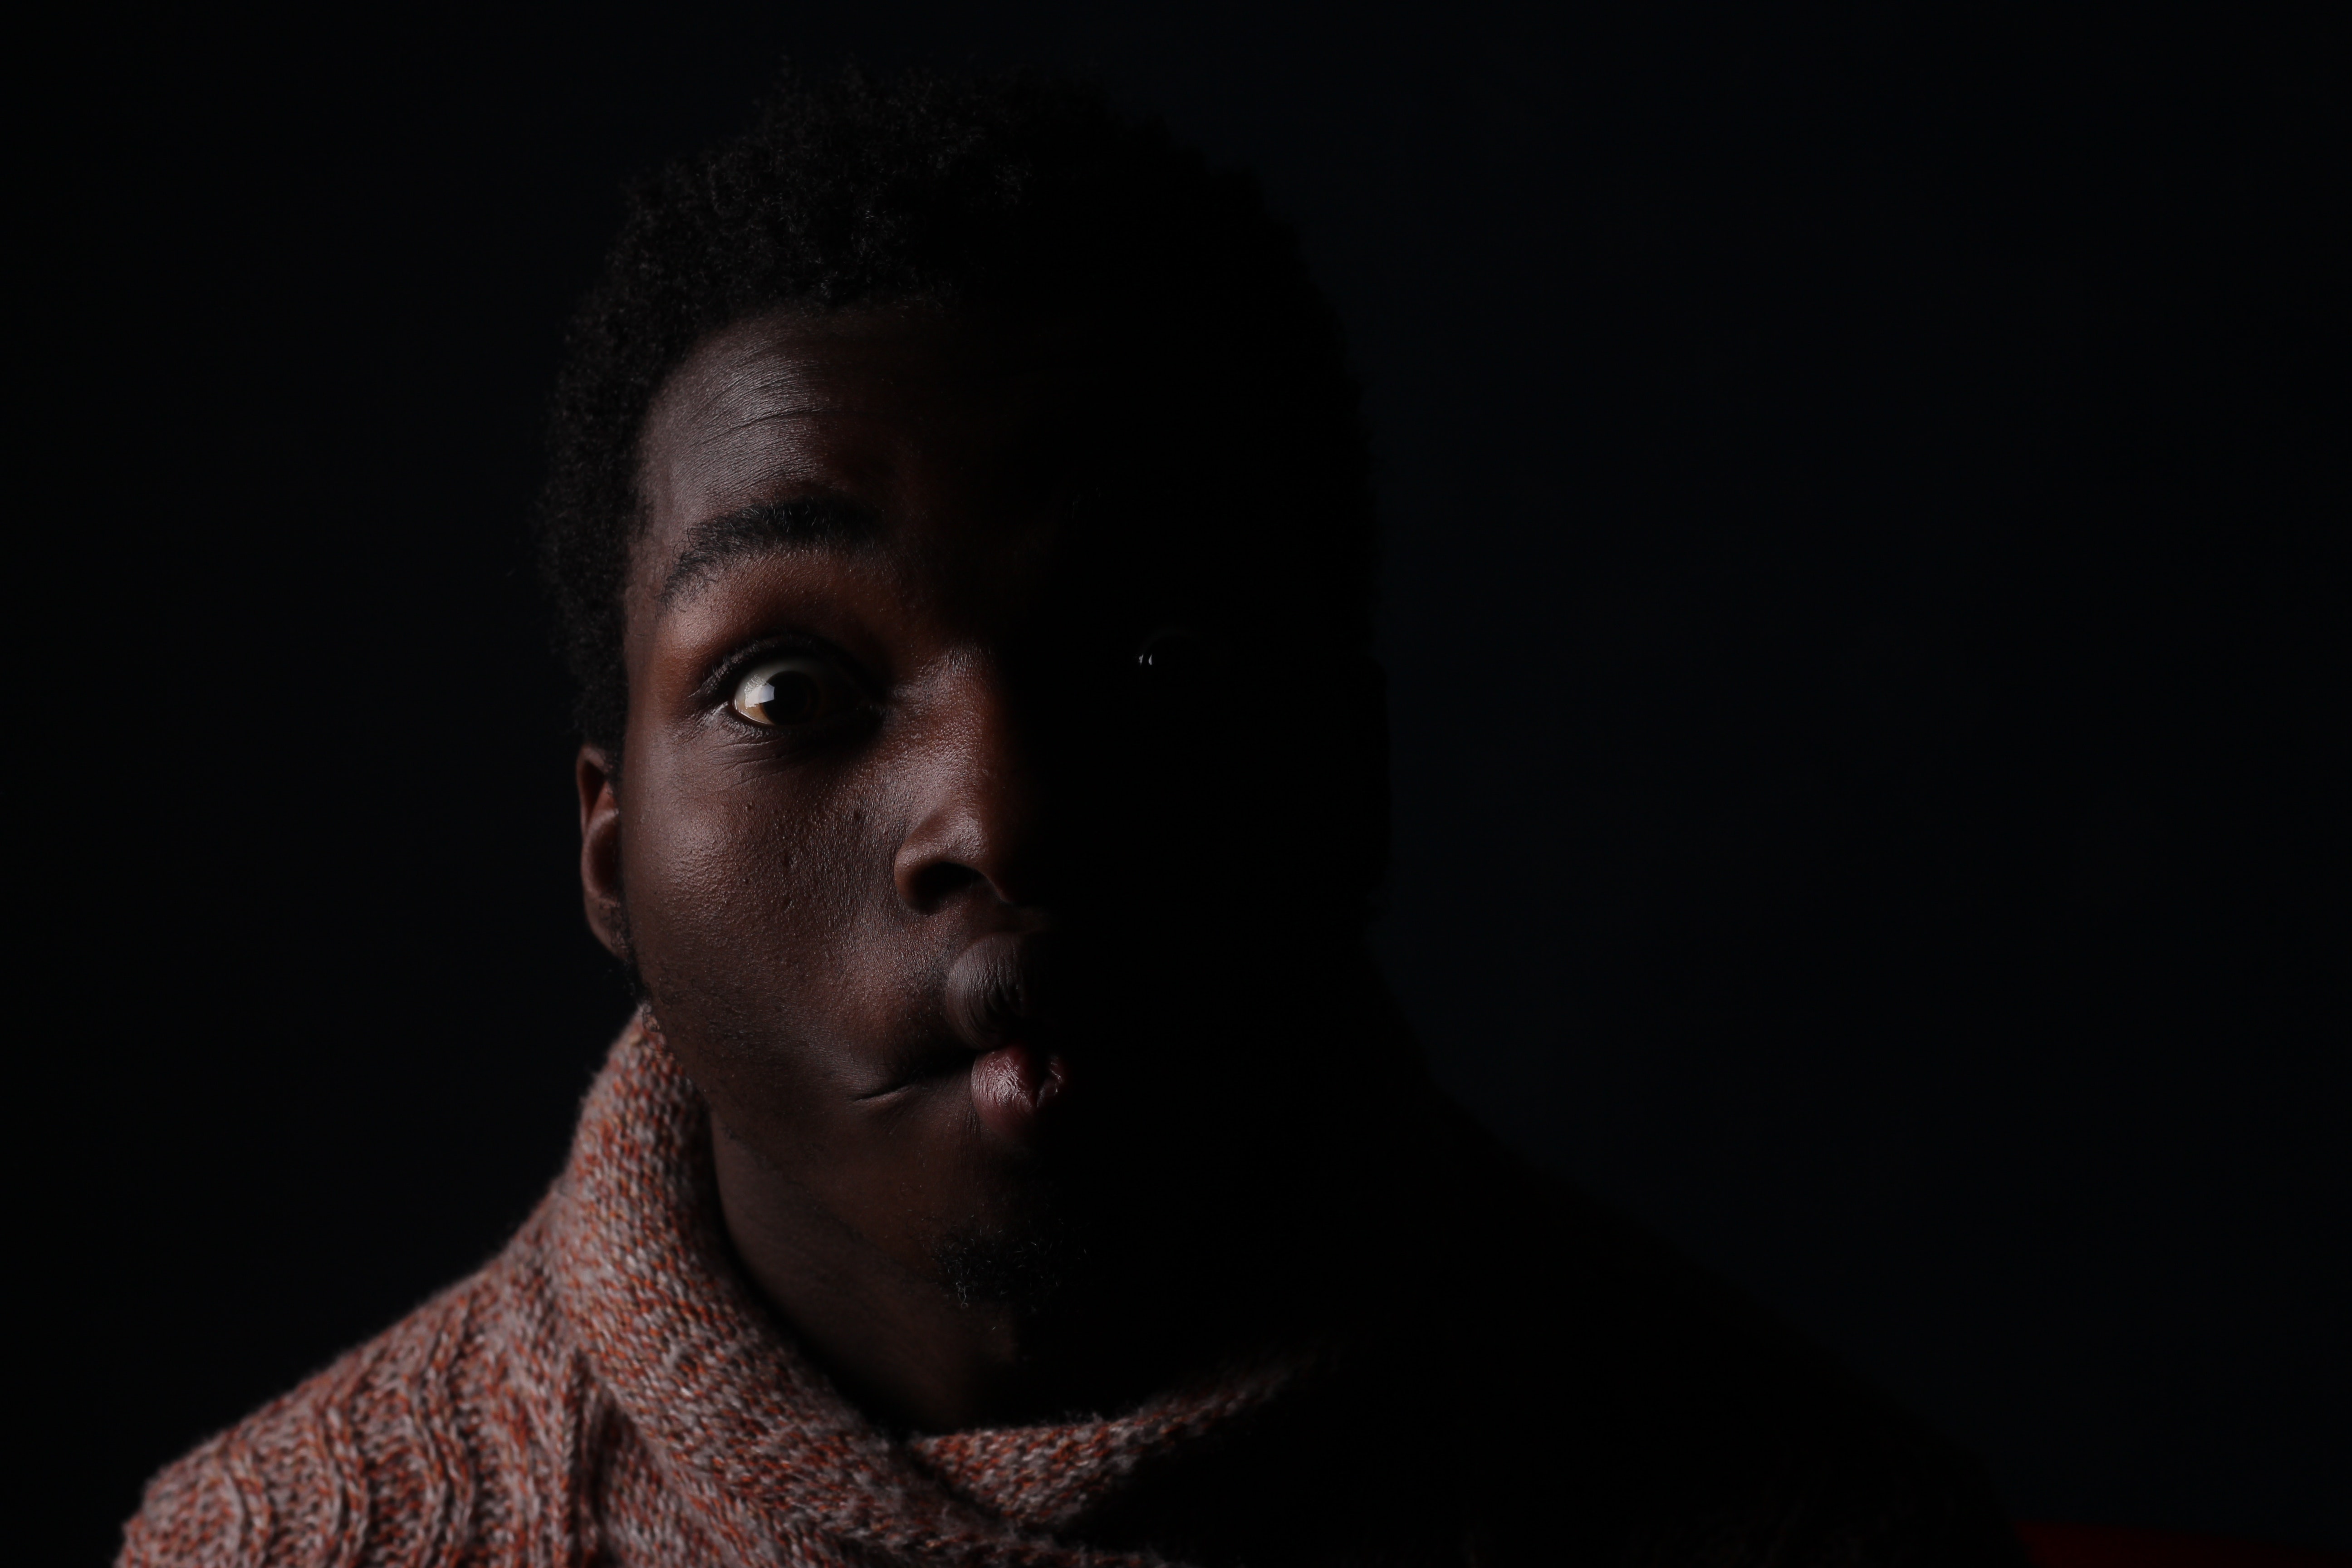
face, black, darkness, portrait, head, nose, chin, human, cheek, forehead, facial hair, flash photography, neck, eye, photography, portrait photography, beard, black hair, midnight, smile, screenshot